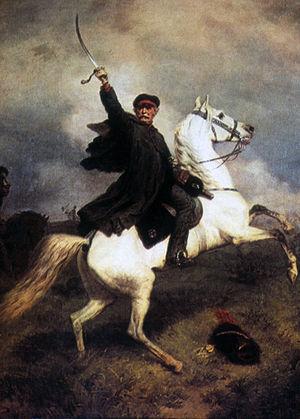
Gebhard Leberecht von Blücher, prince de Wahlstatt, était un général et feld-maréchal prussien qui commanda l'armée prussienne contre Napoléon Iᵉʳ à la bataille de Waterloo en 1815.